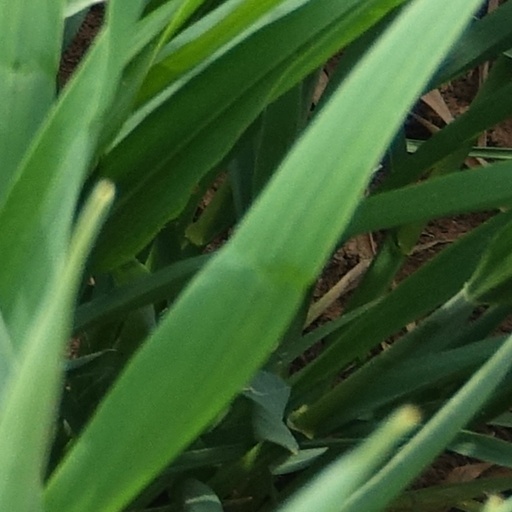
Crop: wheat